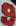
Number: 9